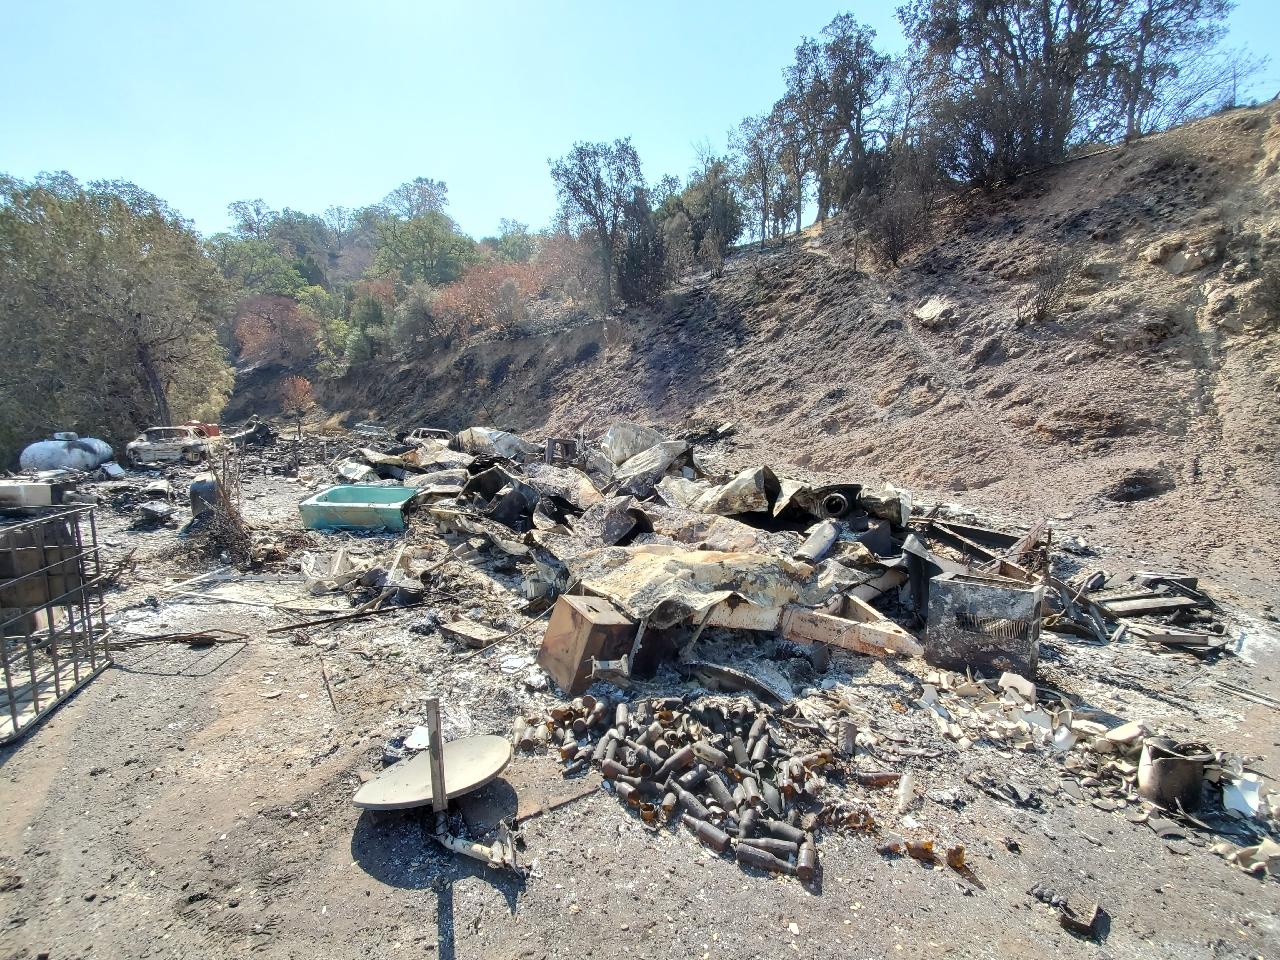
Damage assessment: destroyed